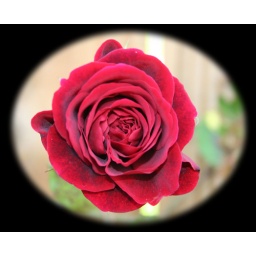
My red roses are nice and full this year - no bugs this early in the year, thankfully.